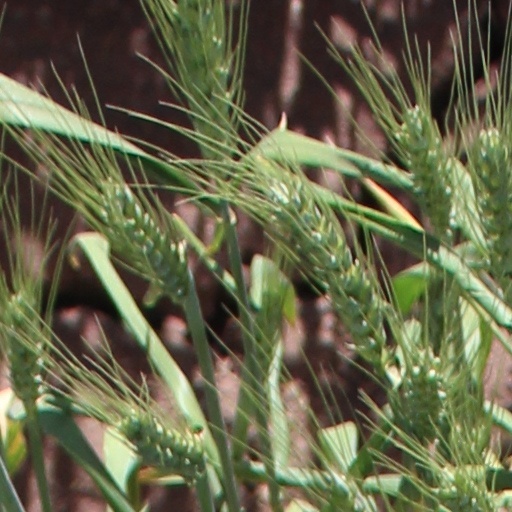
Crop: wheat